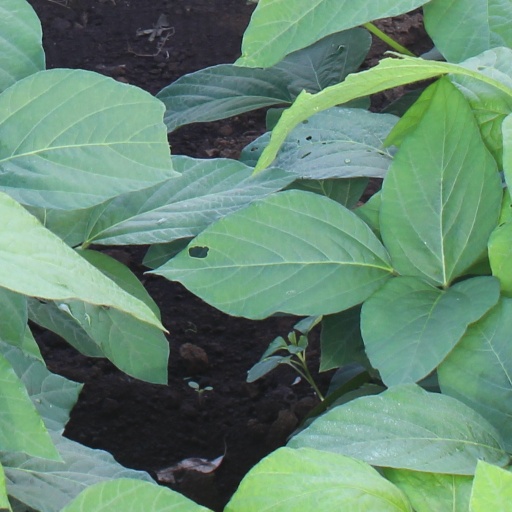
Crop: soybean